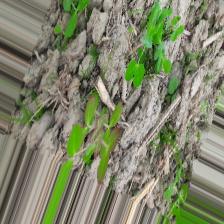
Label: Lentil Rust